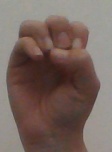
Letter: ha